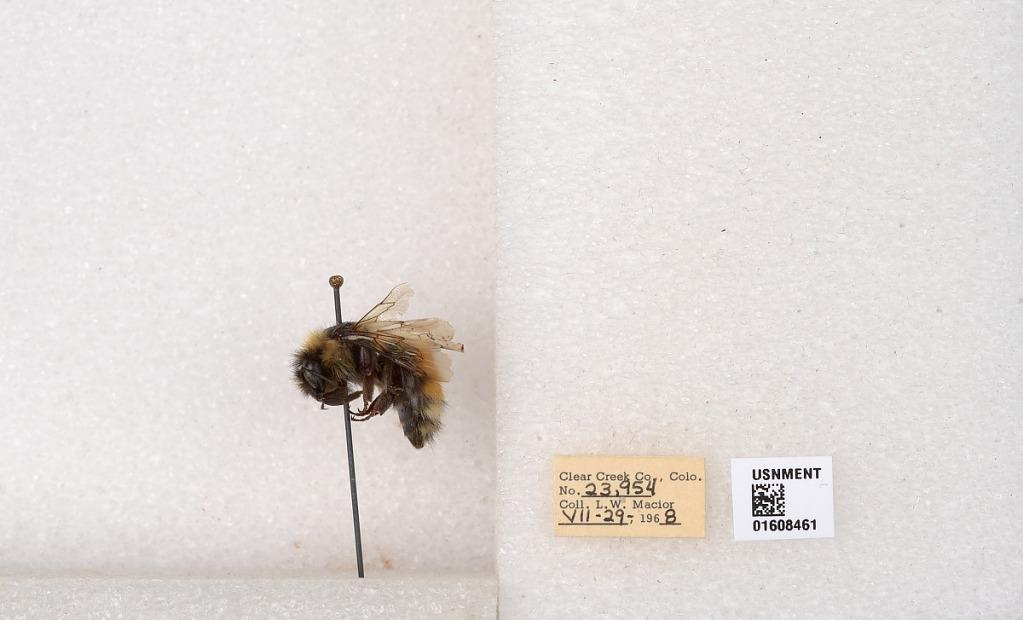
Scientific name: Bombus (Pyrobombus) sylvicola Kirby
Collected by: L. Macior
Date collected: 1968-7-29
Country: United States
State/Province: Colorado
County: Clear Creek
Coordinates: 39.6891, -105.644